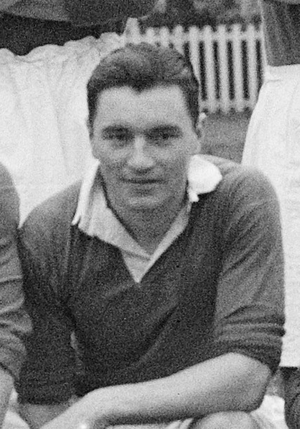
Ken Armstrong est un footballeur puis entraîneur anglais naturalisé néo-zélandais, né le 3 juin 1924 à Bradford en Angleterre et mort le 13 juin 1984. Il évolua au poste de milieu de terrain à Chelsea, en équipe d'Angleterre et en équipe de Nouvelle-Zélande.